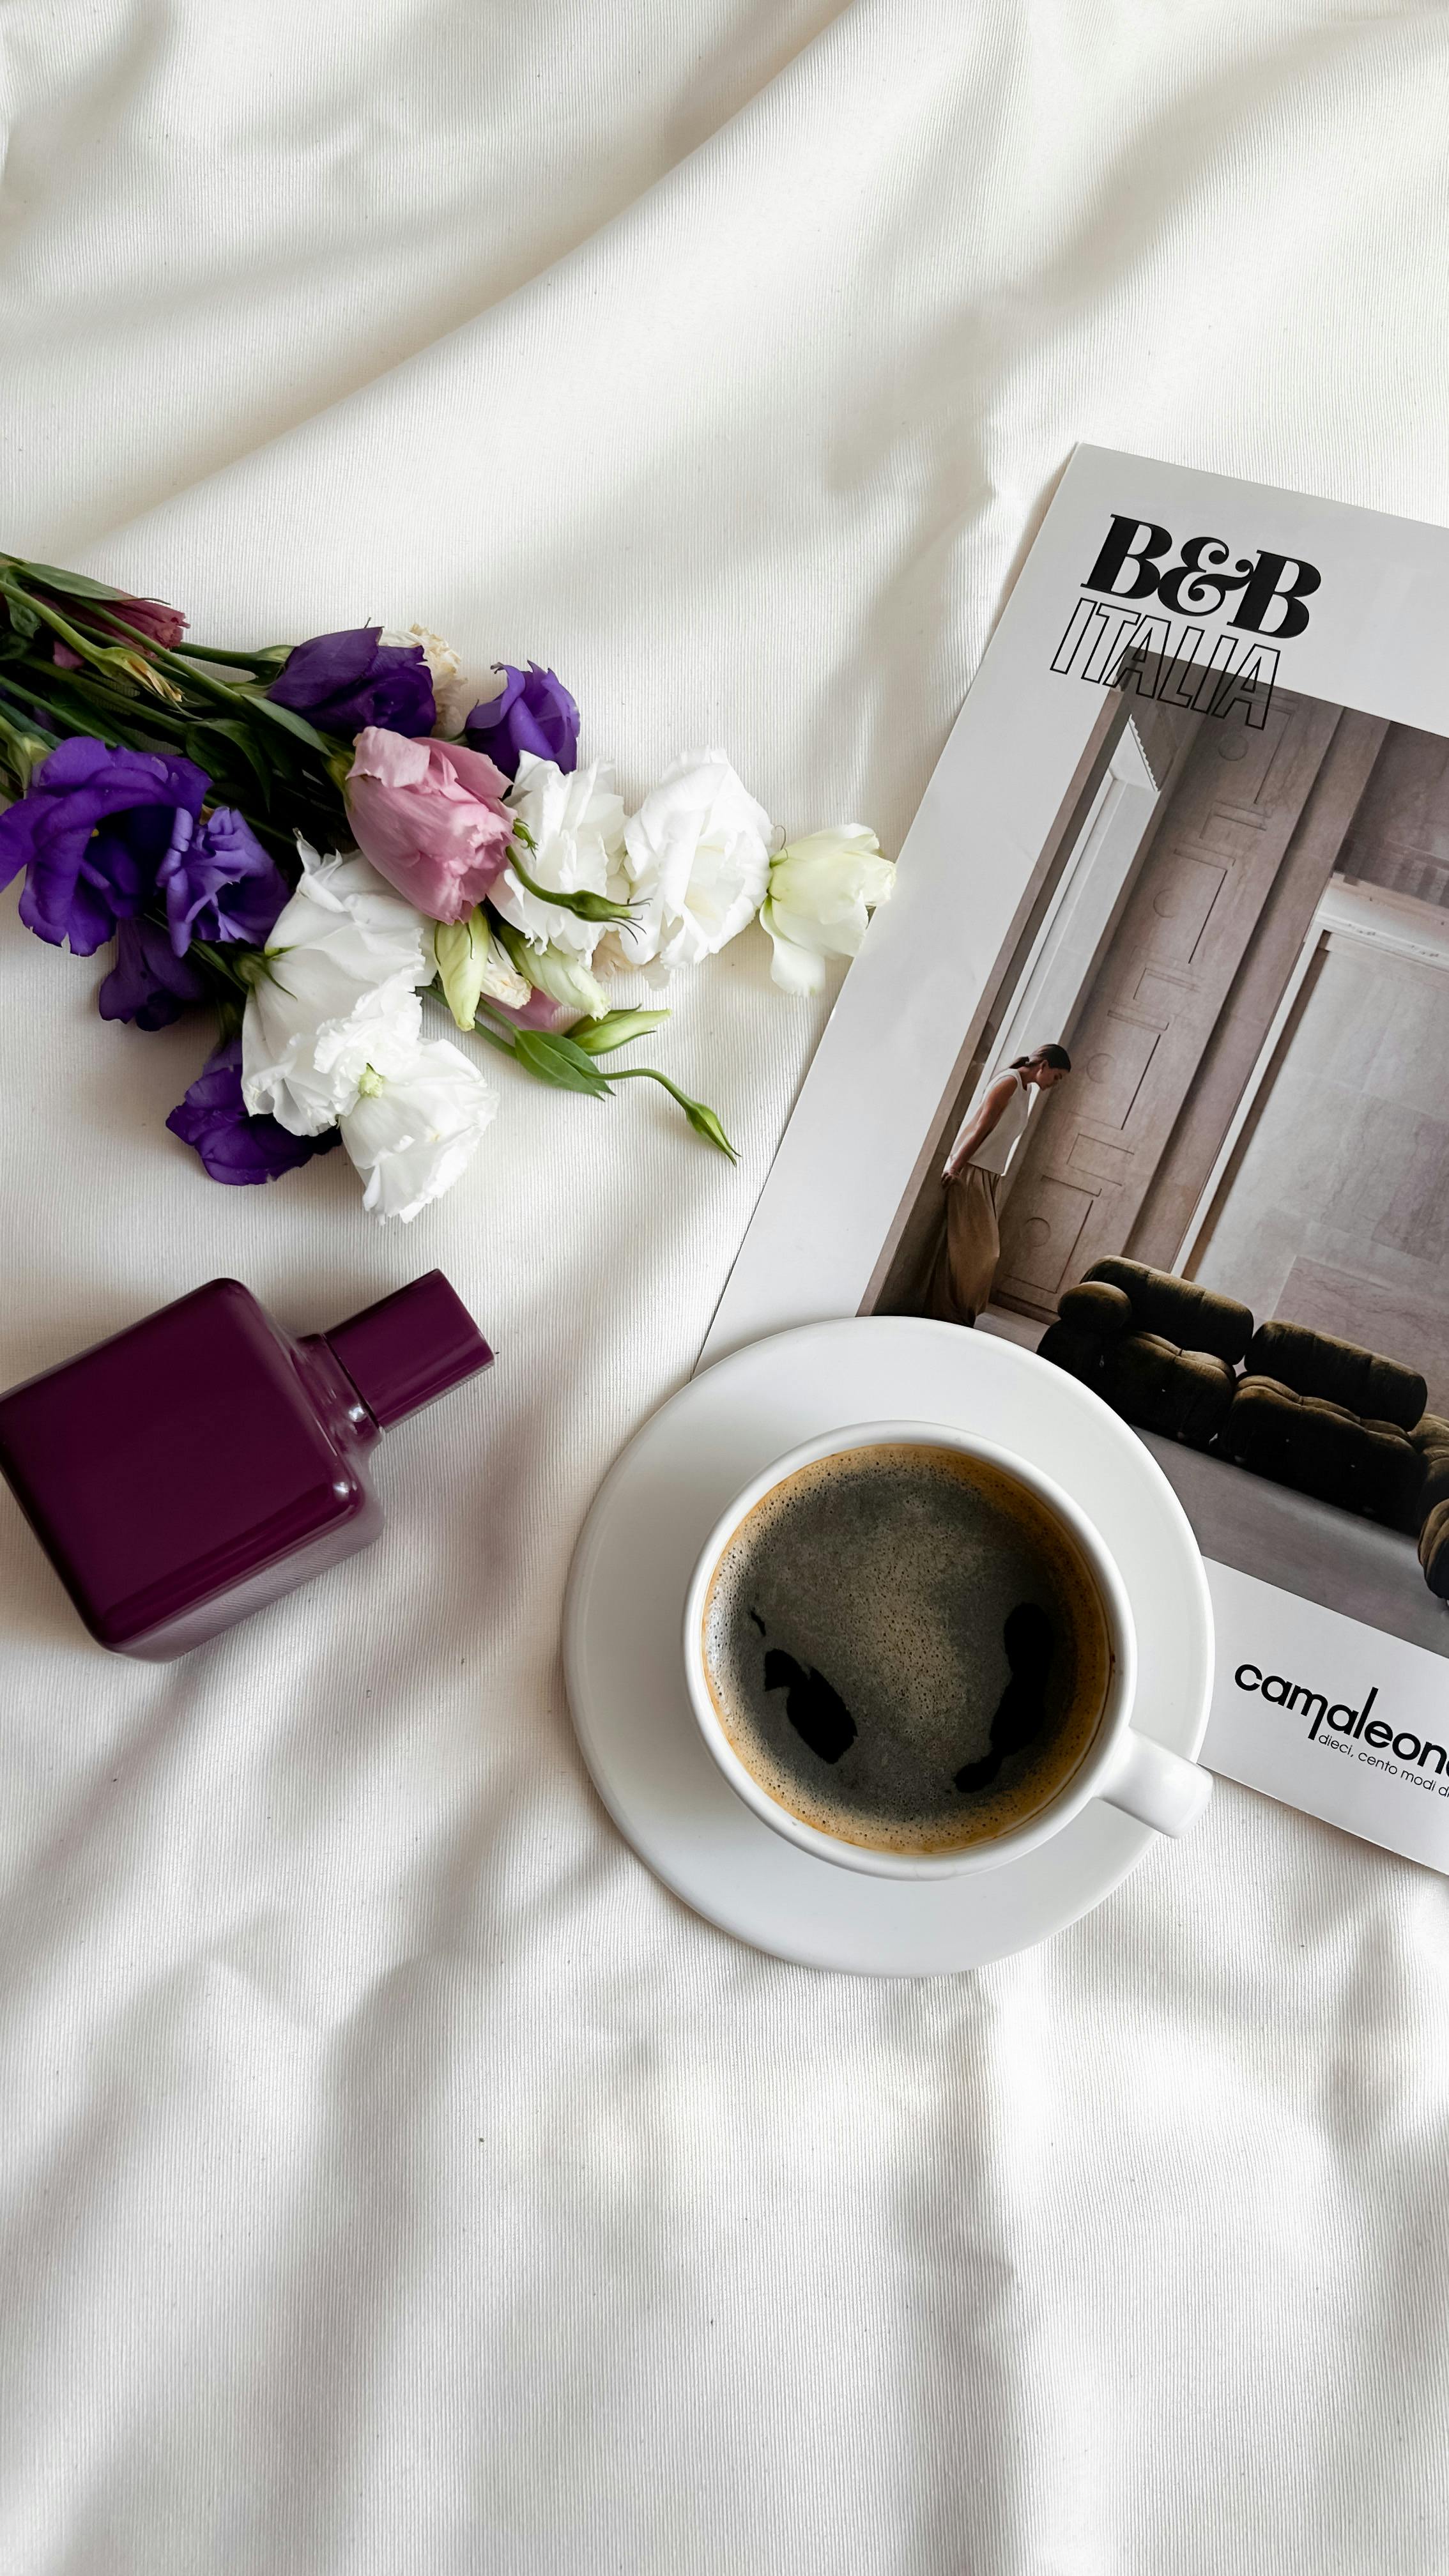
coffee, tableware, flower, drinkware, plant, kona coffee, cup, dishware, publication, coffee cup, petal, Kopi tubruk, serveware, kopi luwak, dandelion coffee, Kapeng barako, book, drink, artificial flower, teacup, flower arranging, Java coffee, font, chinese herb tea, tea, wedding ceremony supply, event, tablecloth, ingredient, bouquet, cut flowers, rose, floral design, linens, floristry, cuban espresso, still life photography, magenta, caff americano, espresso, herb, book cover, earl grey tea, porcelain, still life, centrepiece, dish, magazine, brand, rose family